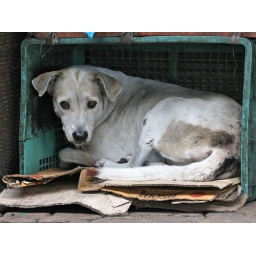
dog in a box